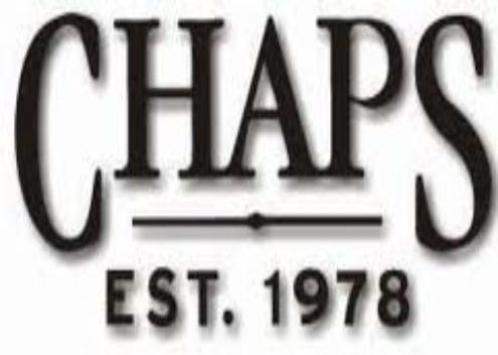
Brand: chaps
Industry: Clothes